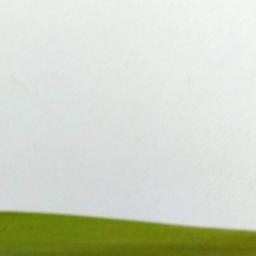
Label: Rice___Healthy